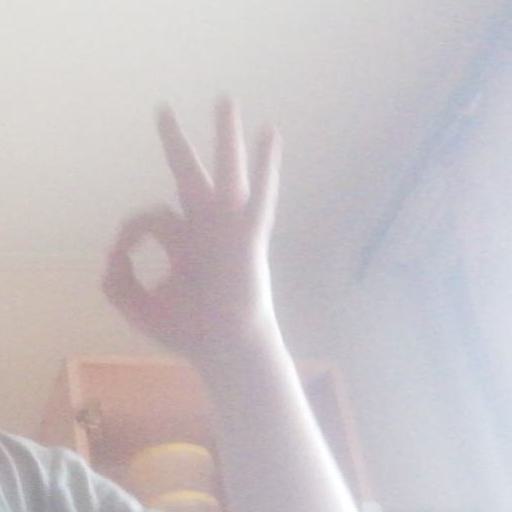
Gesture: ok